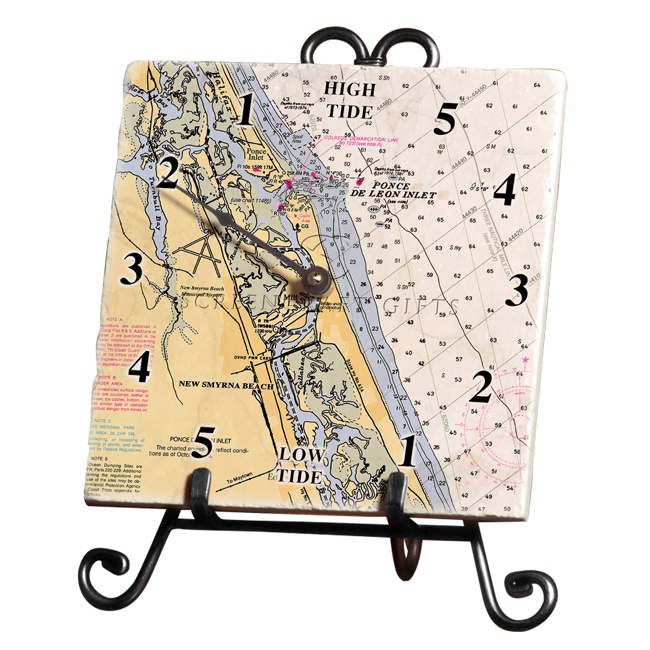
New Smyrna Beach, FL- Marble Tide Clock
Brand: ScreenCraftGifts
Category: Home & Garden > Decor > Clocks > Desk & Shelf Clocks